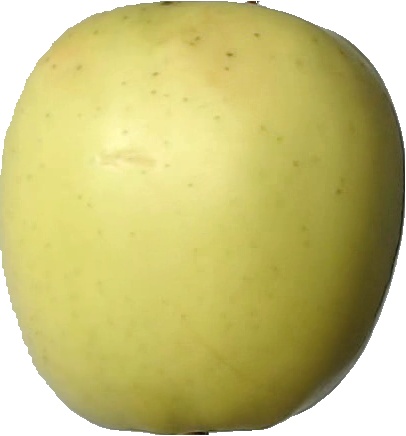
Label: apple_golden_2